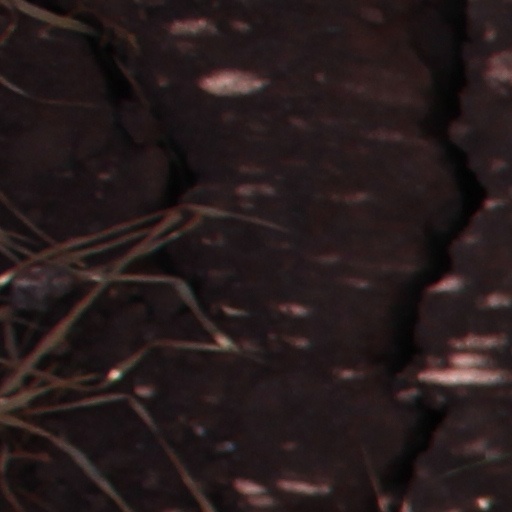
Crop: wheat